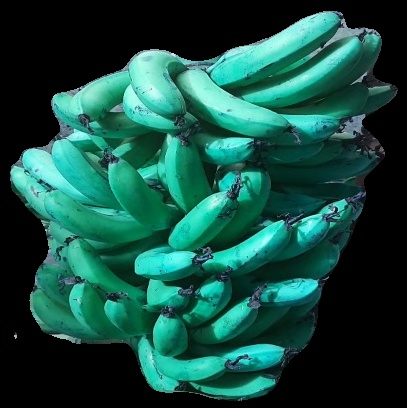
Variety: pachbale
Grade: grade3